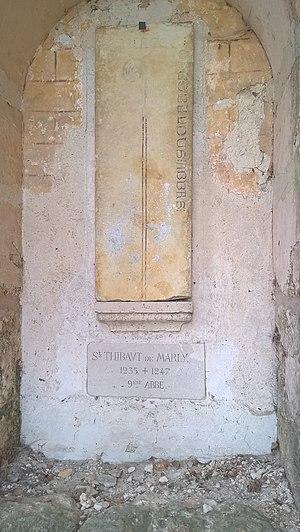
Dalle funéraire abbé église de l'abbaye des Vaux-en-Cernay
Thibaut de Marly, mort en 1247, est un moine cistercien français de l'abbaye des Vaux-de-Cernay, dont il est abbé de 1235 à sa mort. Canonisé en 1270, il est liturgiquement commémoré le 8 juillet.